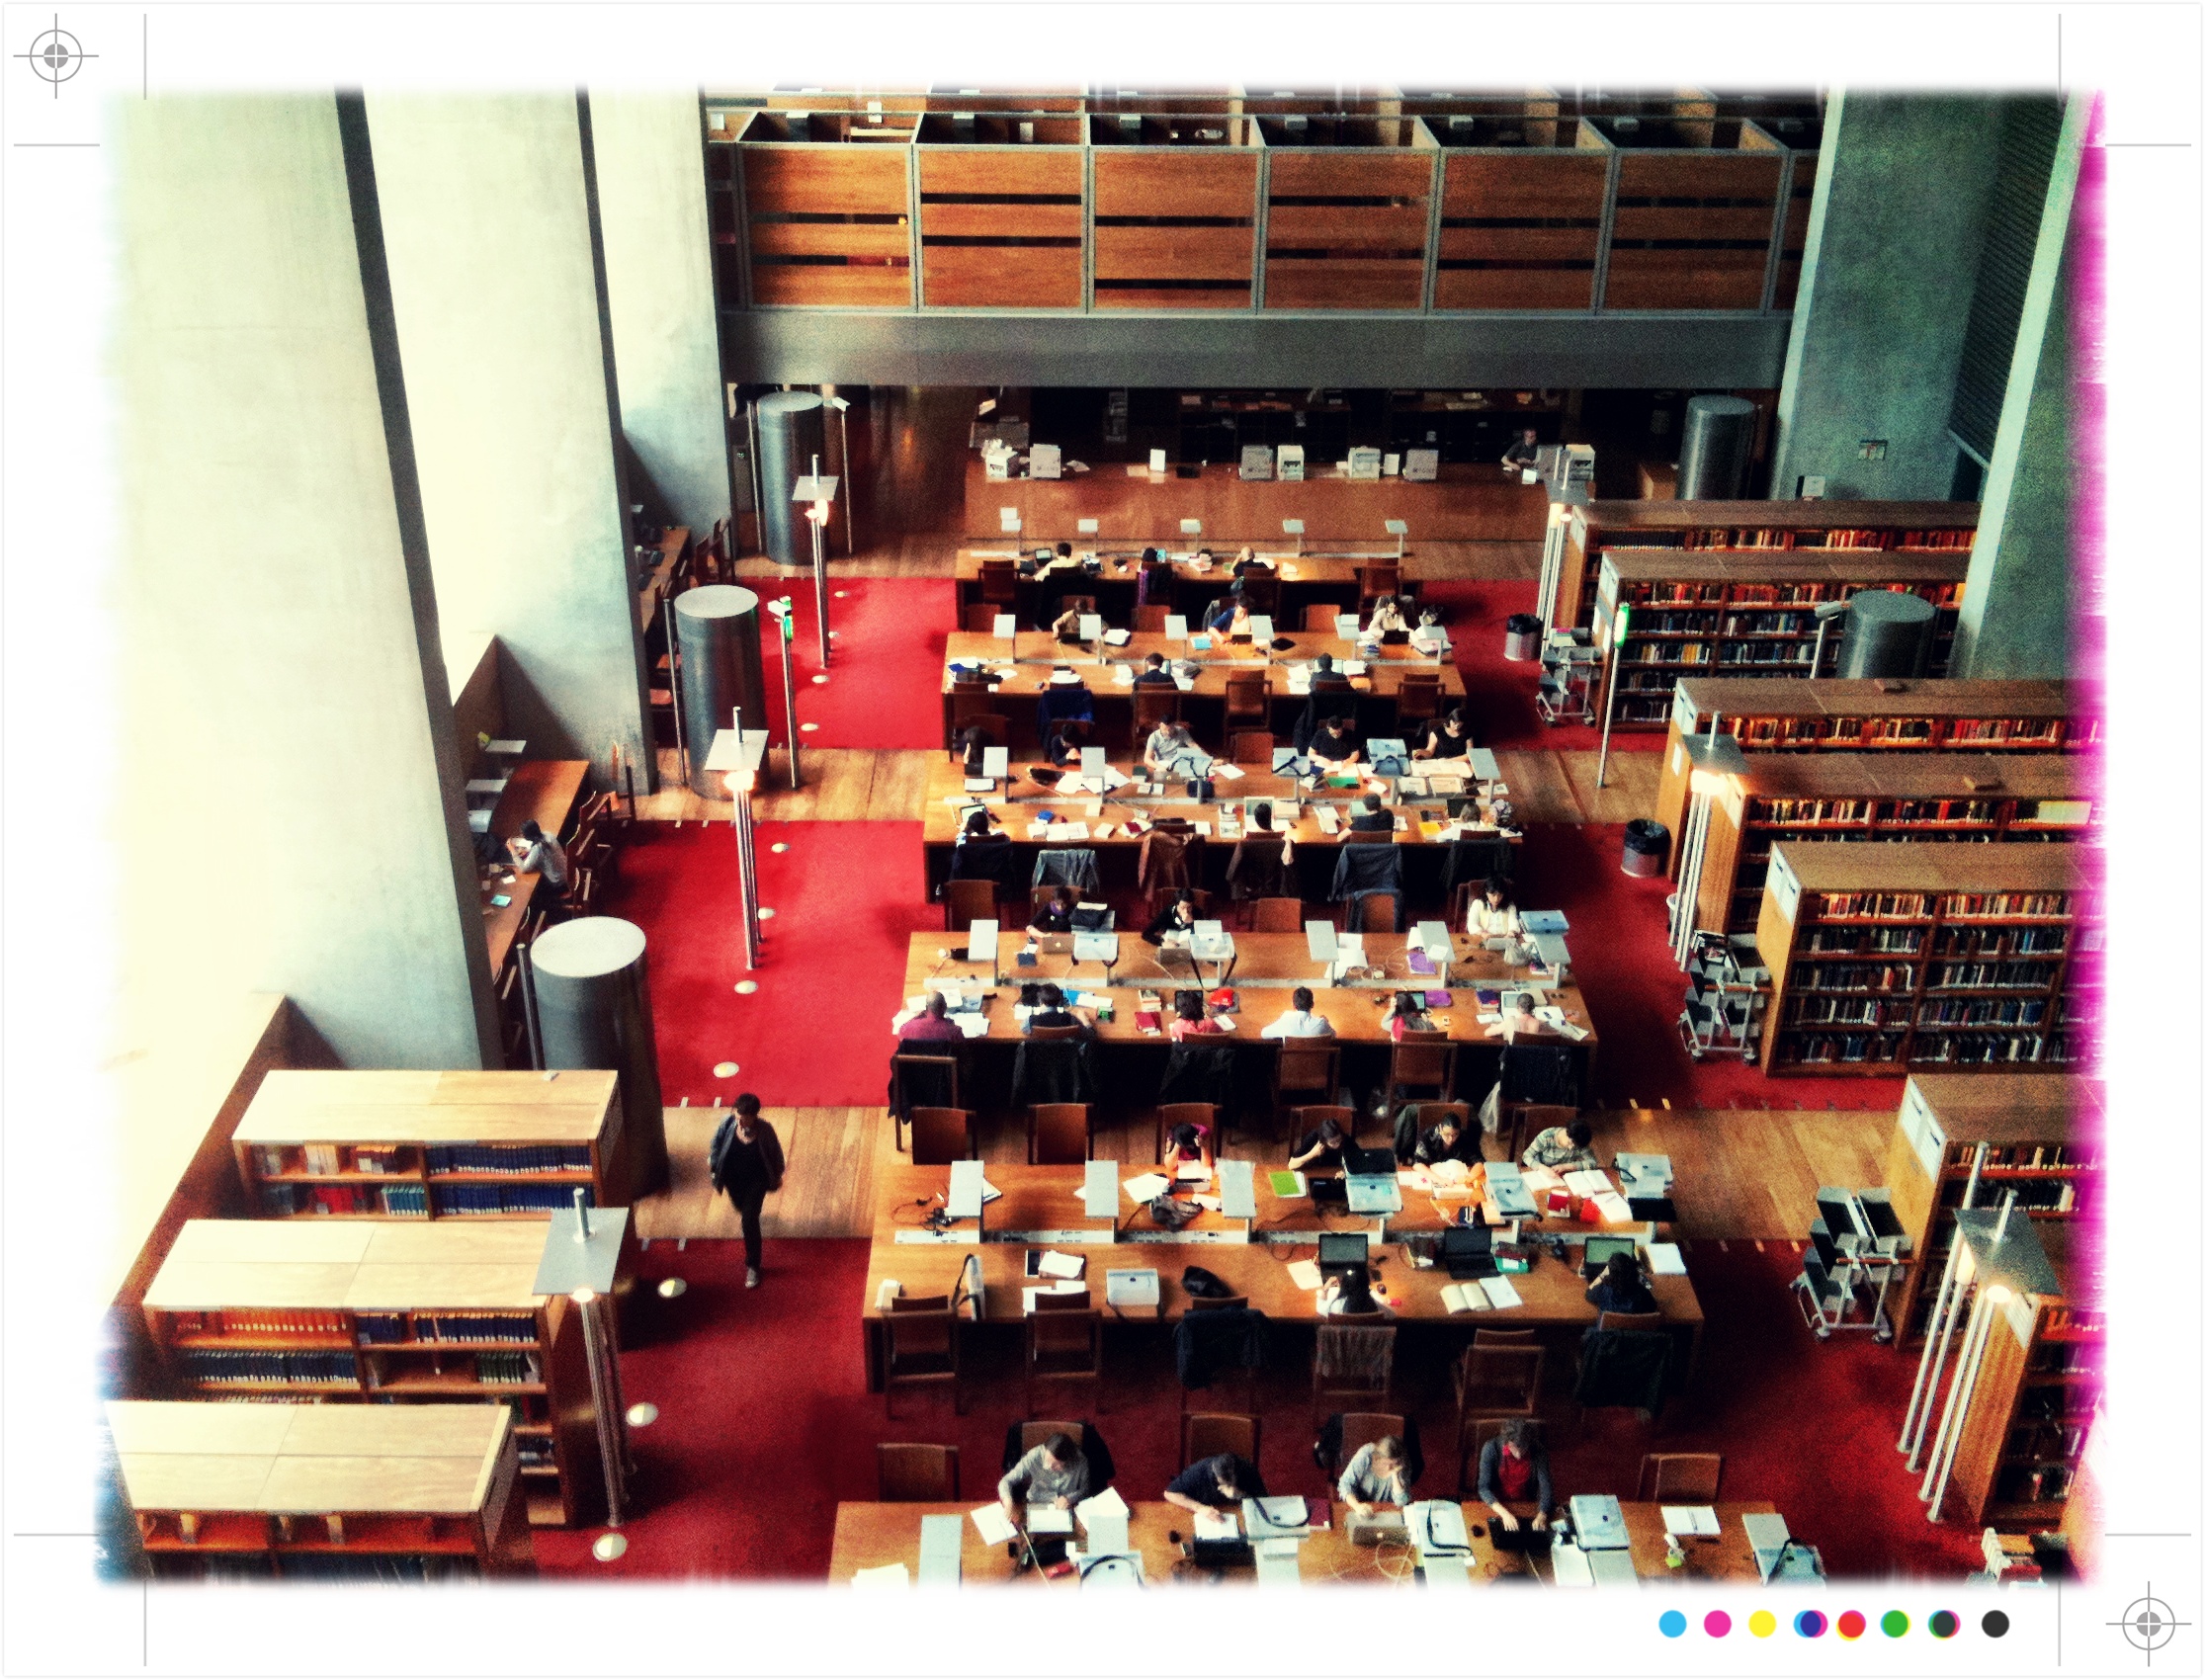
paris, france, brand, library, bnf, bibliothek, sitefranoismitterrand